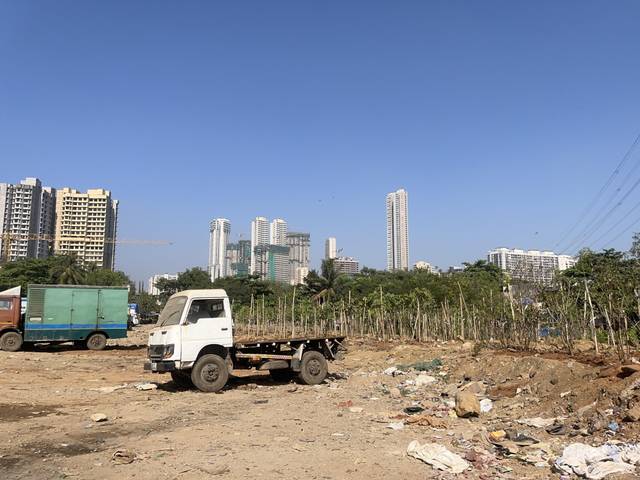
Region: India
Coordinates: 19.198, 72.83